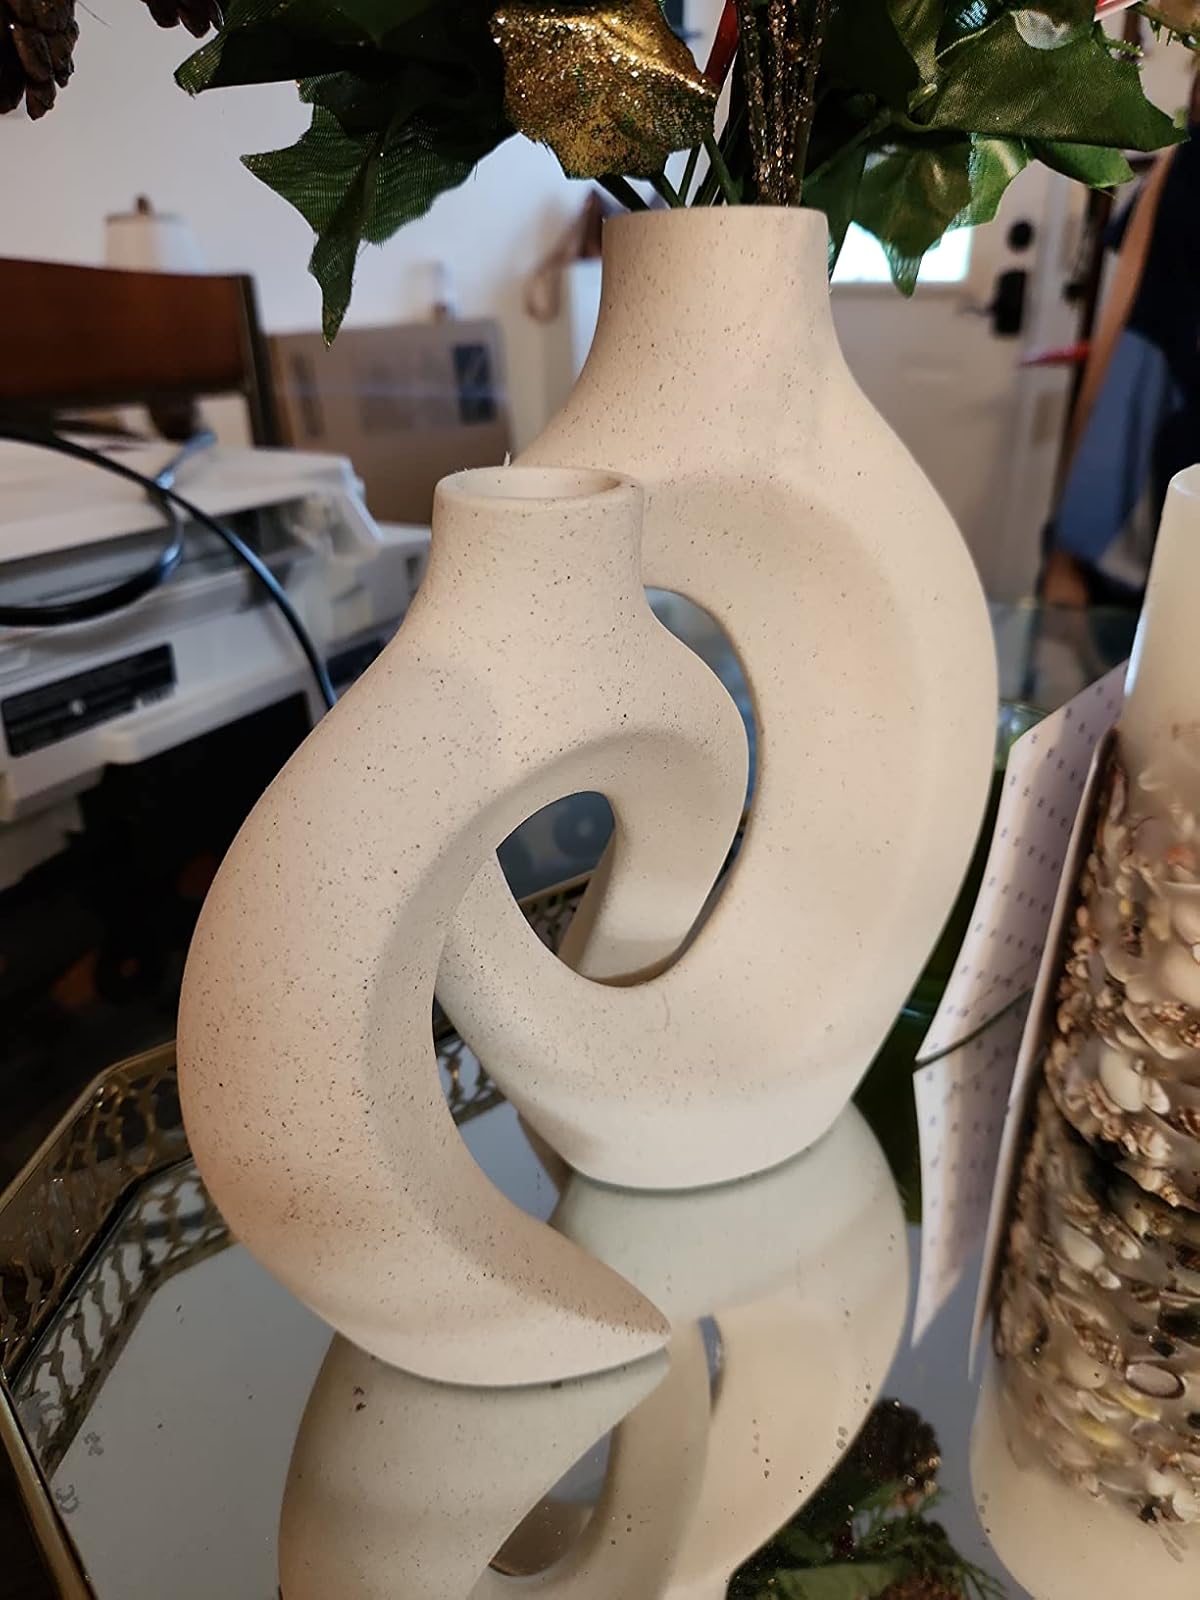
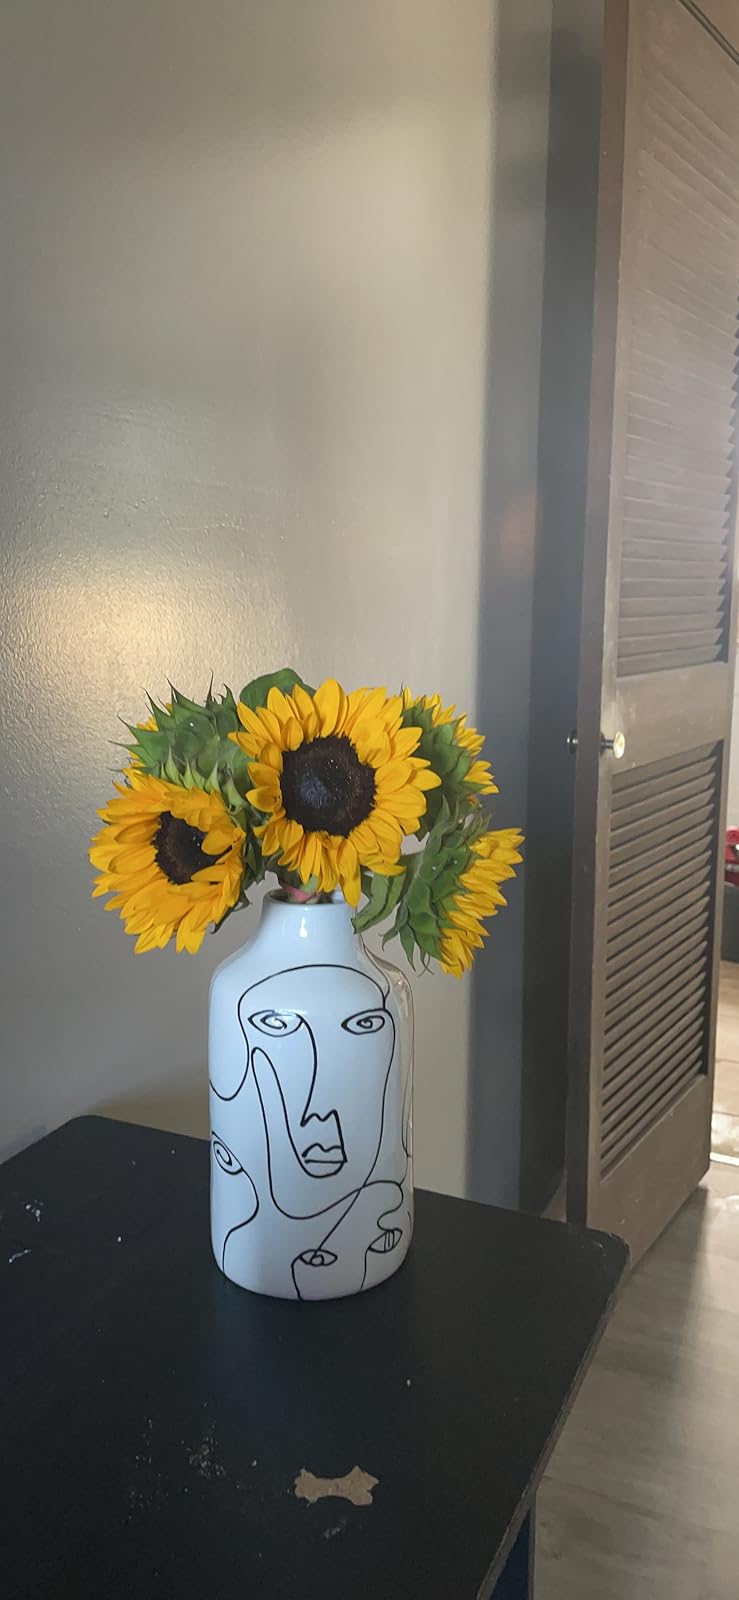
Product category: vase
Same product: no